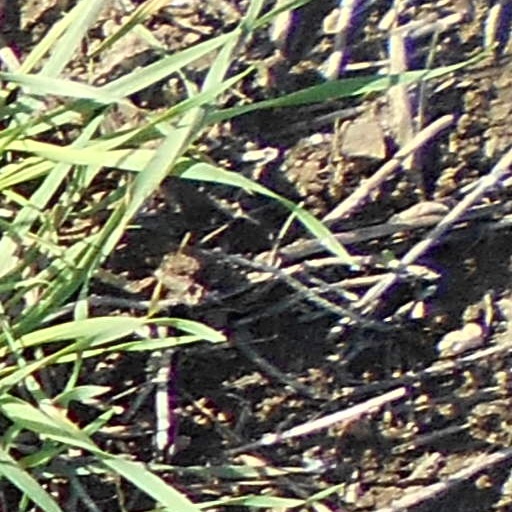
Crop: wheat